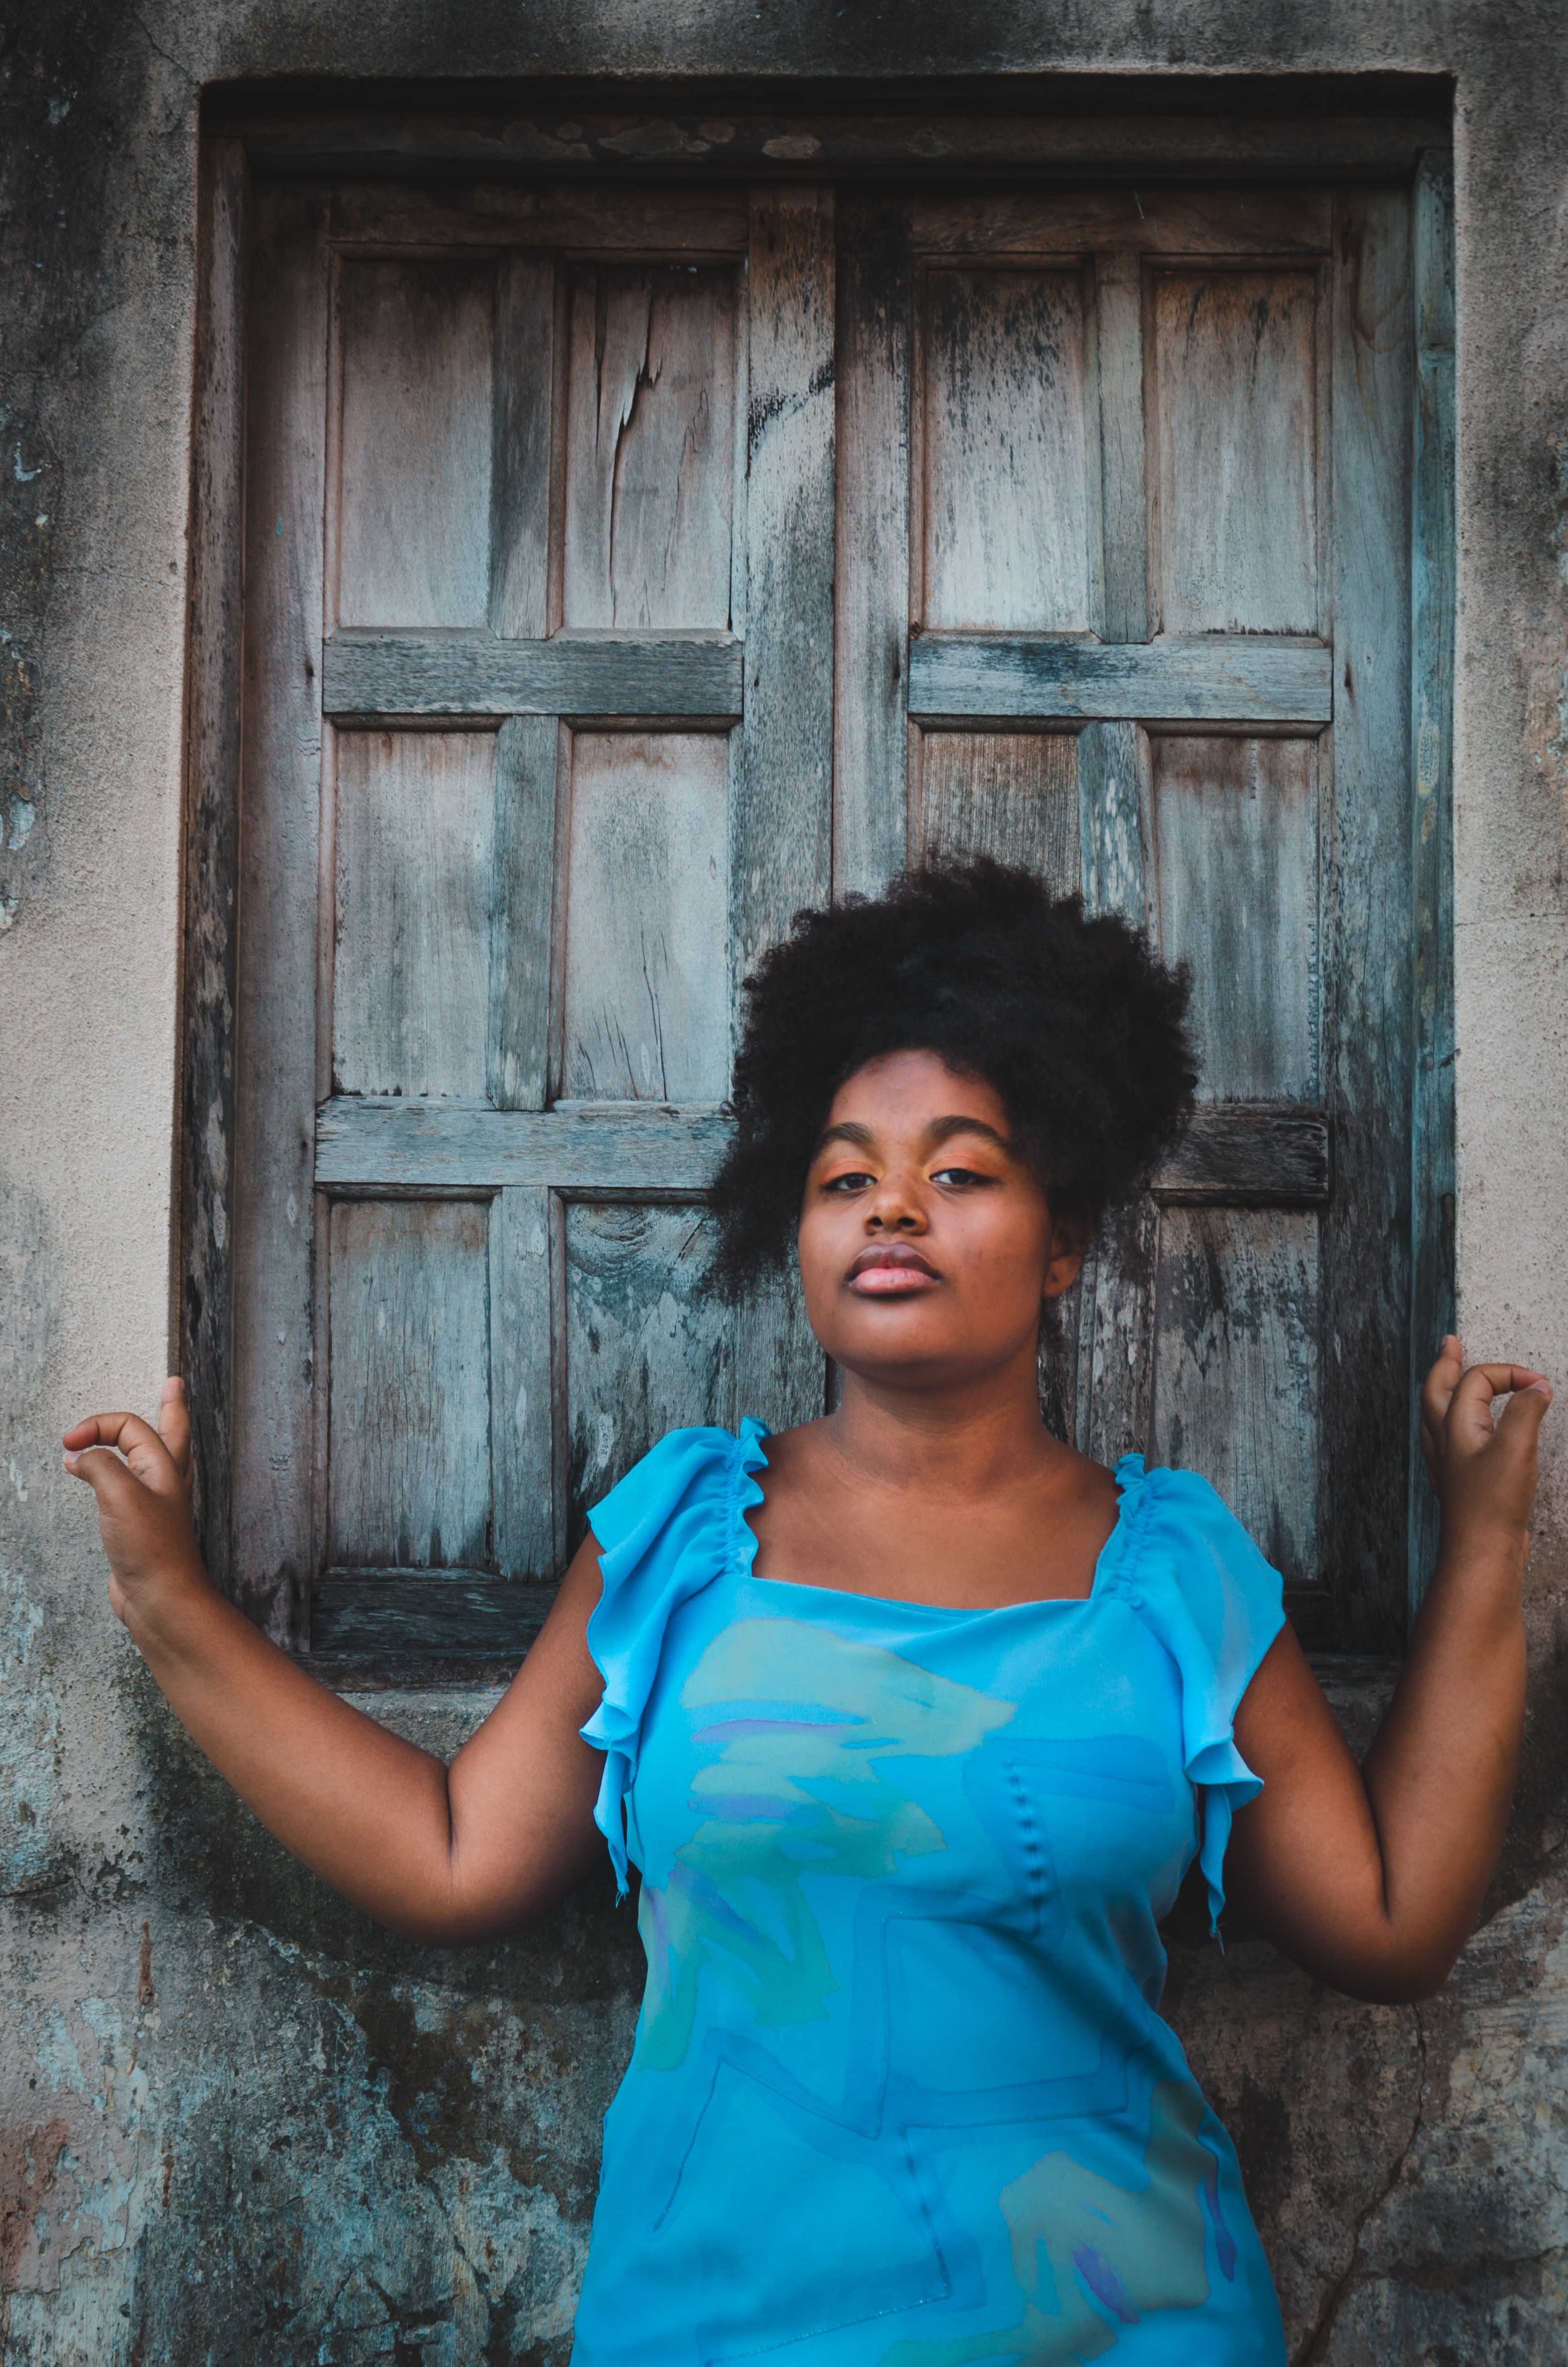
blue, turquoise, smile, wall, human, door, photography, window, hand, black hair, happy, sitting, portrait, house, gesture